Edge of Fame

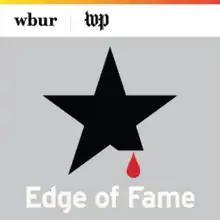

Edge of Fame is a podcast hosted by Geoff Edgers and produced as a collaboration between radio station WBUR and "The Washington Post". Edgers, drawing on his experience as a journalist, documentary filmmaker, writer, and National Arts Reporter for "The Washington Post", investigates the lives of various celebrities and performers on the dark and humorous sides of show business. Each podcast episode focuses on Edgers shadowing a specific performer for a long period of time. Eschewing a typical one-on-one interview style, Edgers assembles a combination of interviews, testimonials, and anecdotes from various voices he encounters along the way.